Pierce-Arrow Motor Car Company

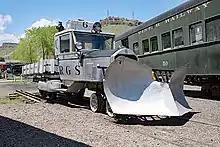
Rio Grande Southern RR Pierce-Arrow "Galloping Goose" No 6 at Golden

In 1909, U.S. President William Howard Taft ordered two Pierce-Arrows (and two White Model M Tourers) to be used for state occasions, the first official cars of the White House.